Mount Carmel, Pennsylvania

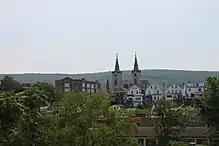
Buildings in Mount Carmel

Mount Carmel is located at (40.796447, −76.412231) in the ridge-and-valley zone of the central Appalachian Mountains. It is drained by the Shamokin Creek and is part of the Lower Susquehanna watershed. According to the United States Census Bureau, the borough has a total area of 0.7 square miles (1.7 km), all land.